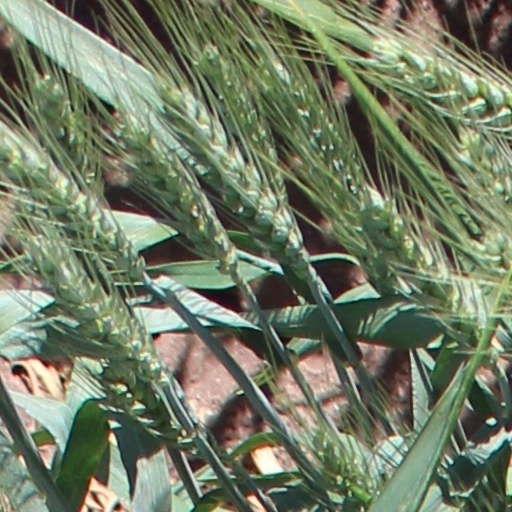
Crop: wheat